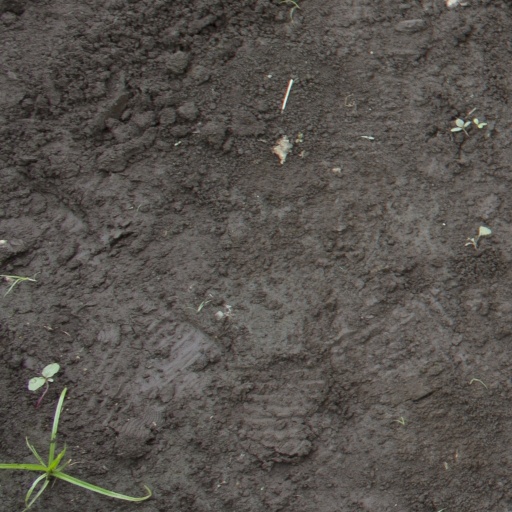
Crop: soybean